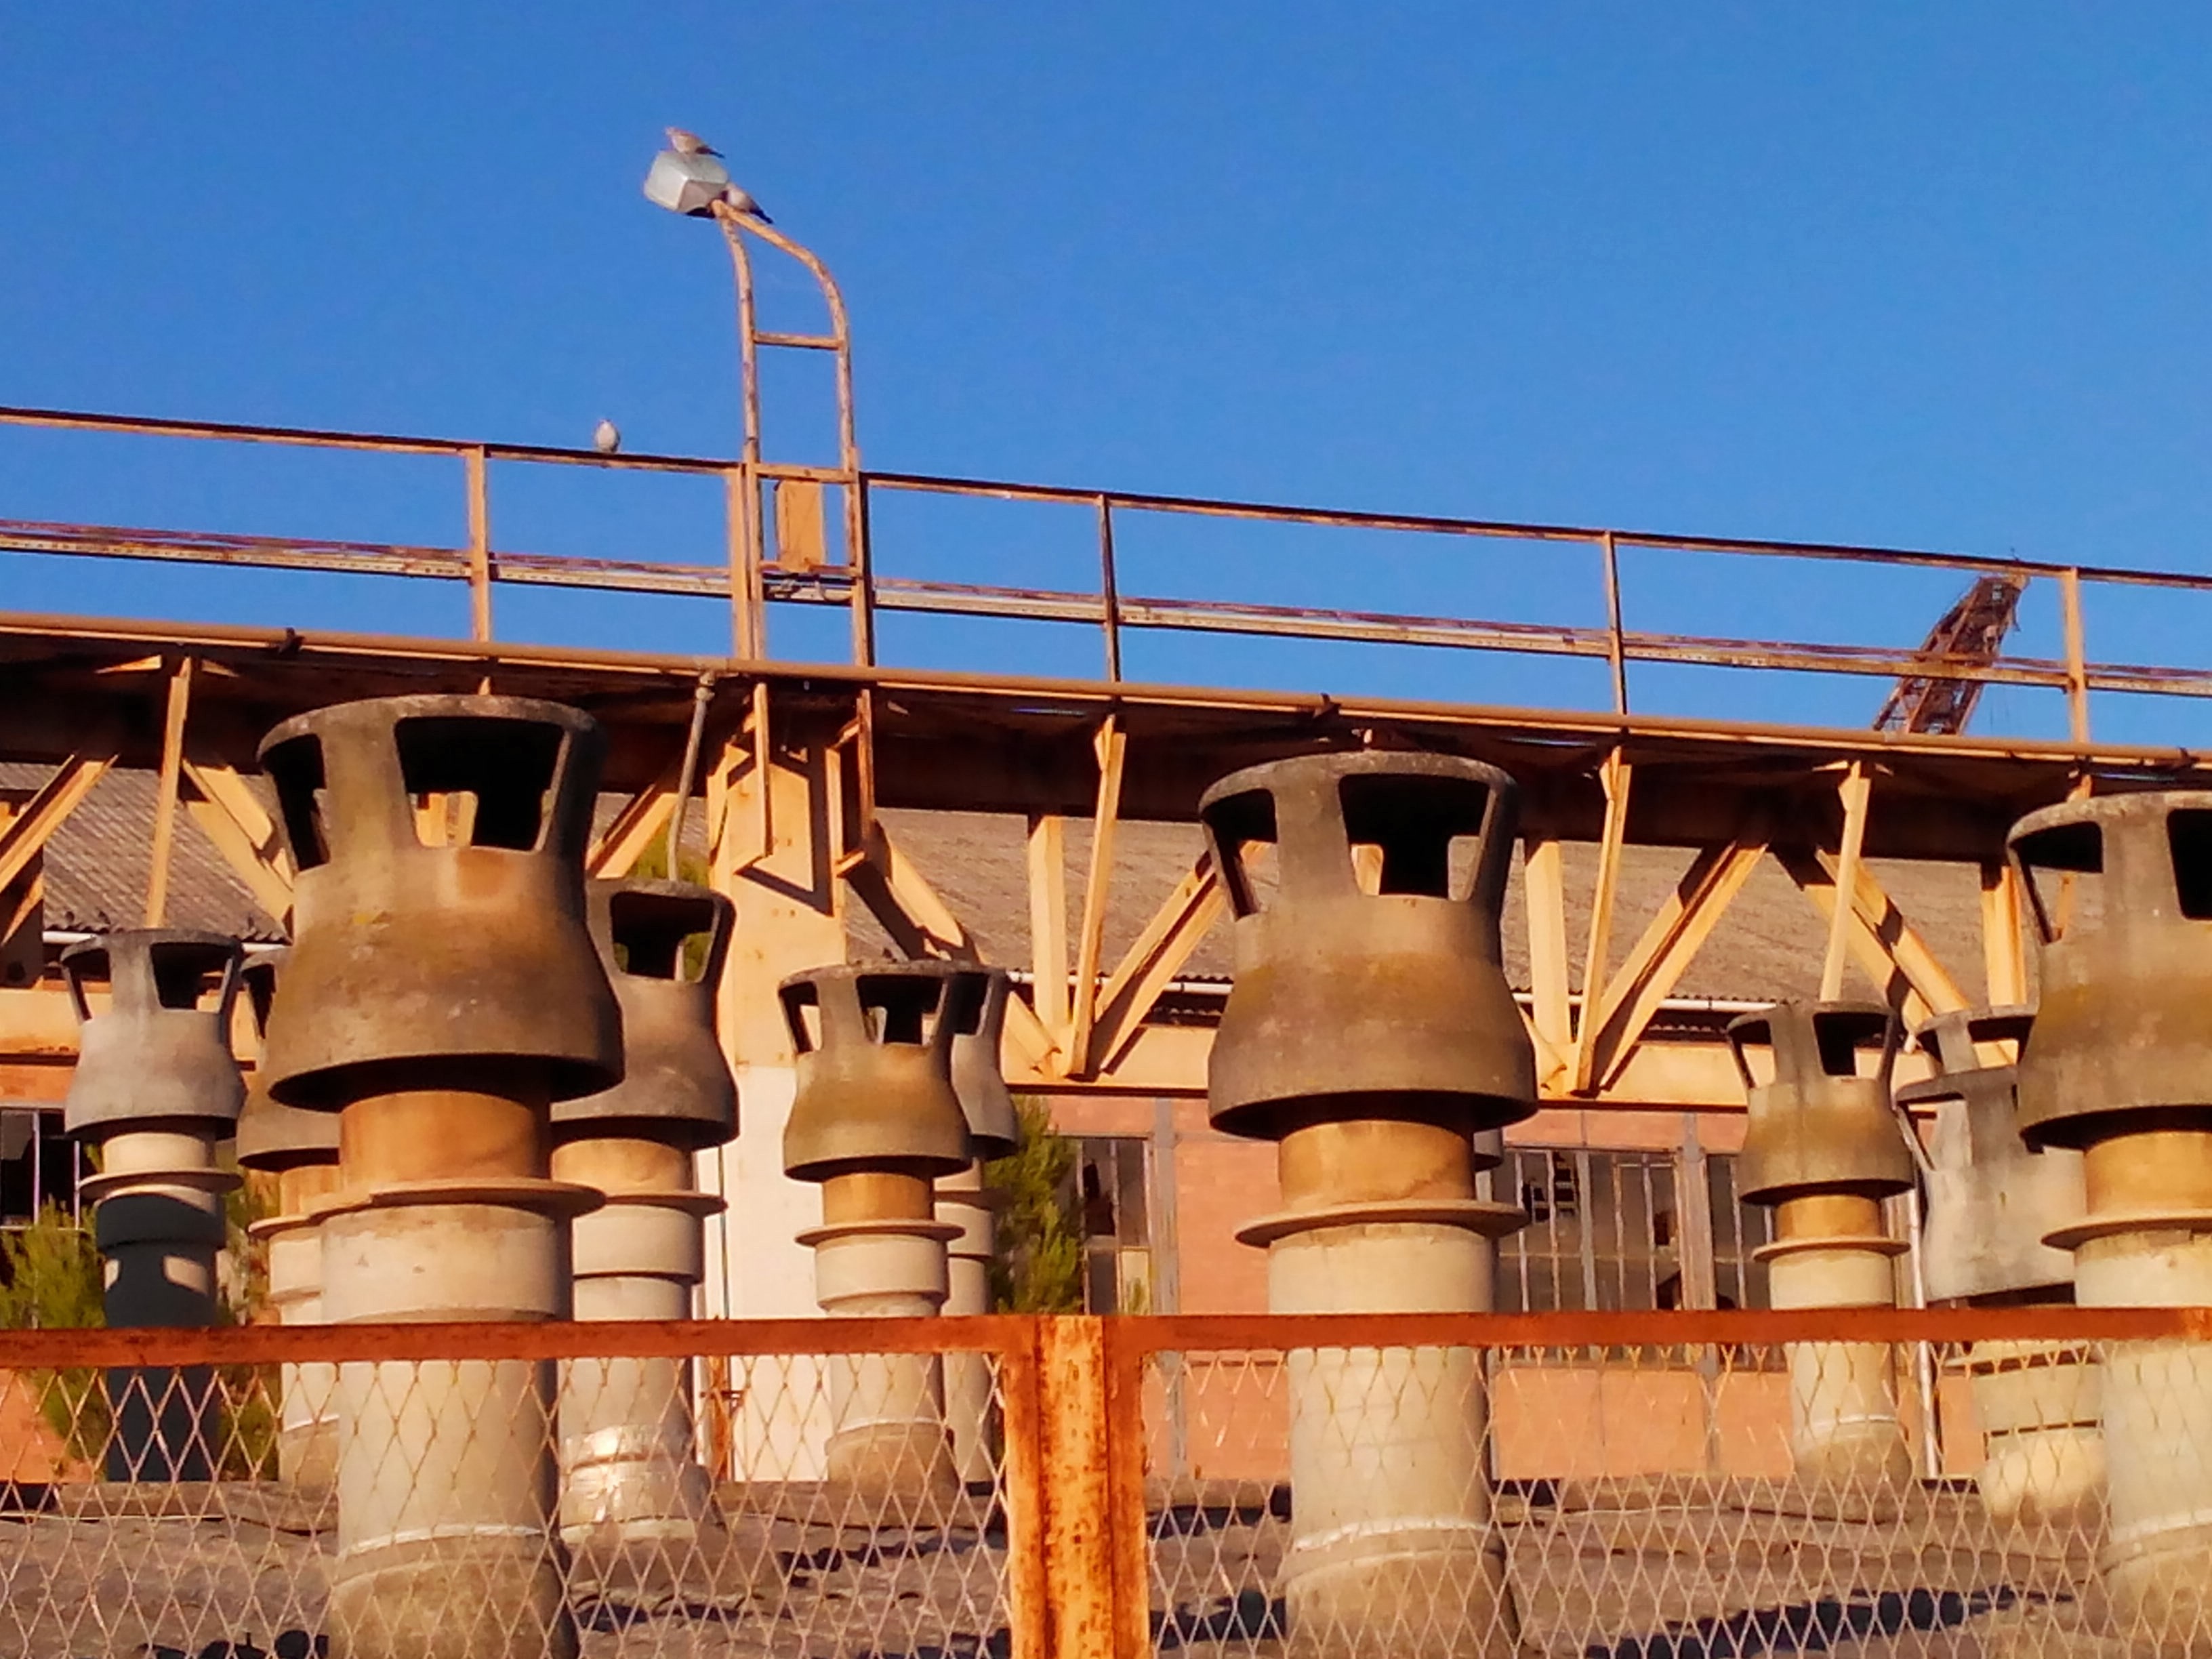
sky, wood, roof, factory, fireplaces, outdoor structure, public utility